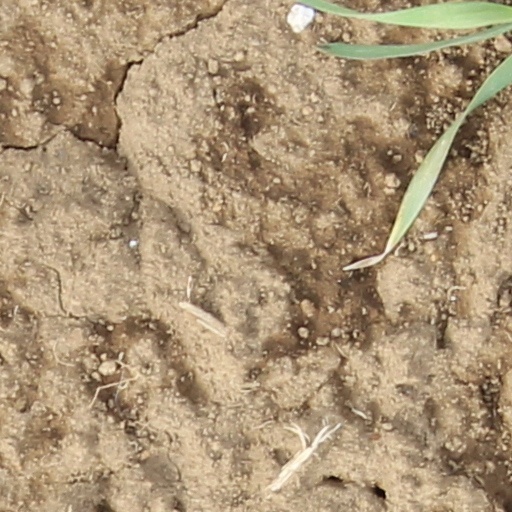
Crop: wheat